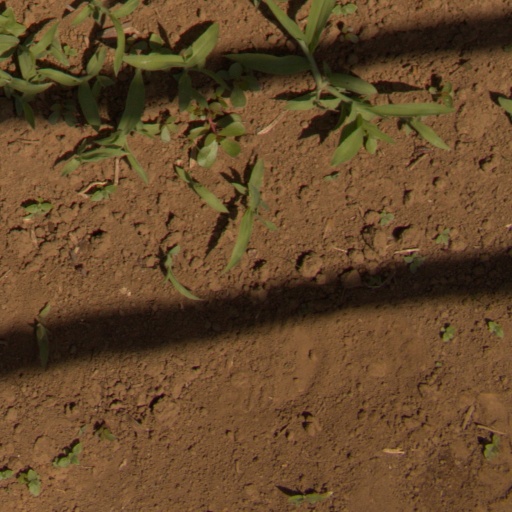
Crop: Jerusalem artichoke